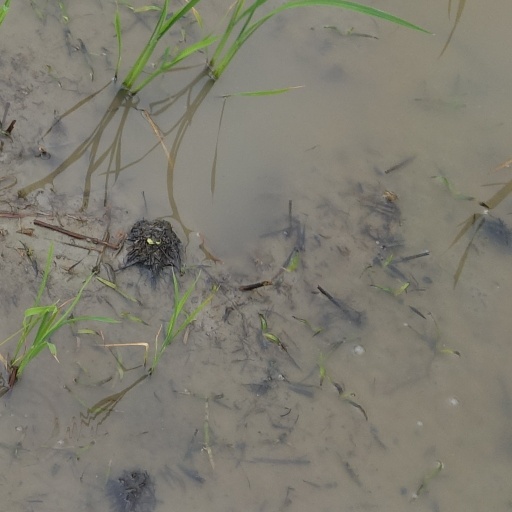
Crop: rice